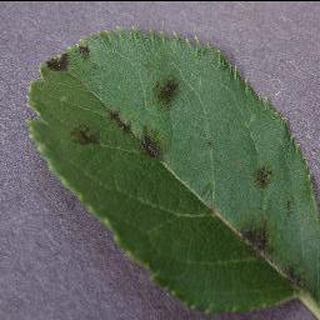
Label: apple_apple_scab